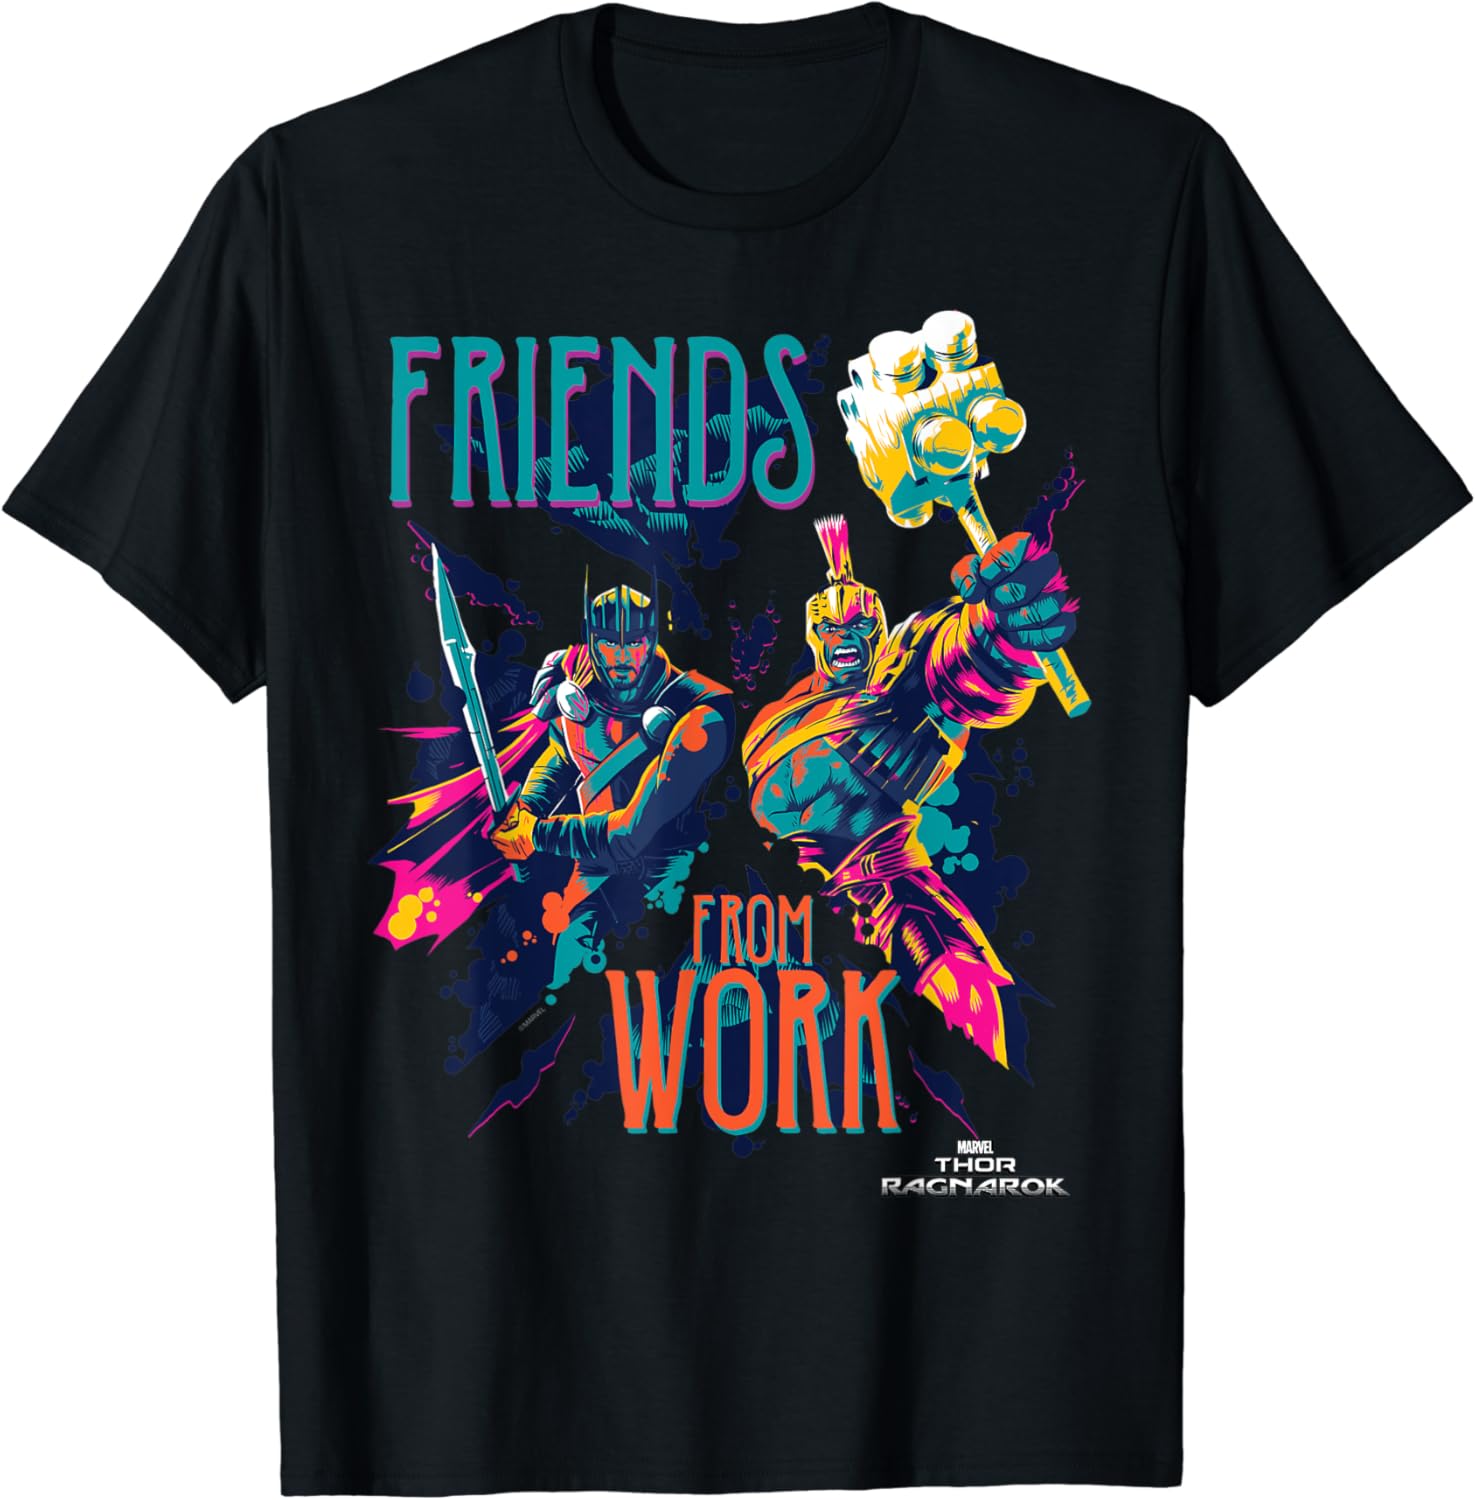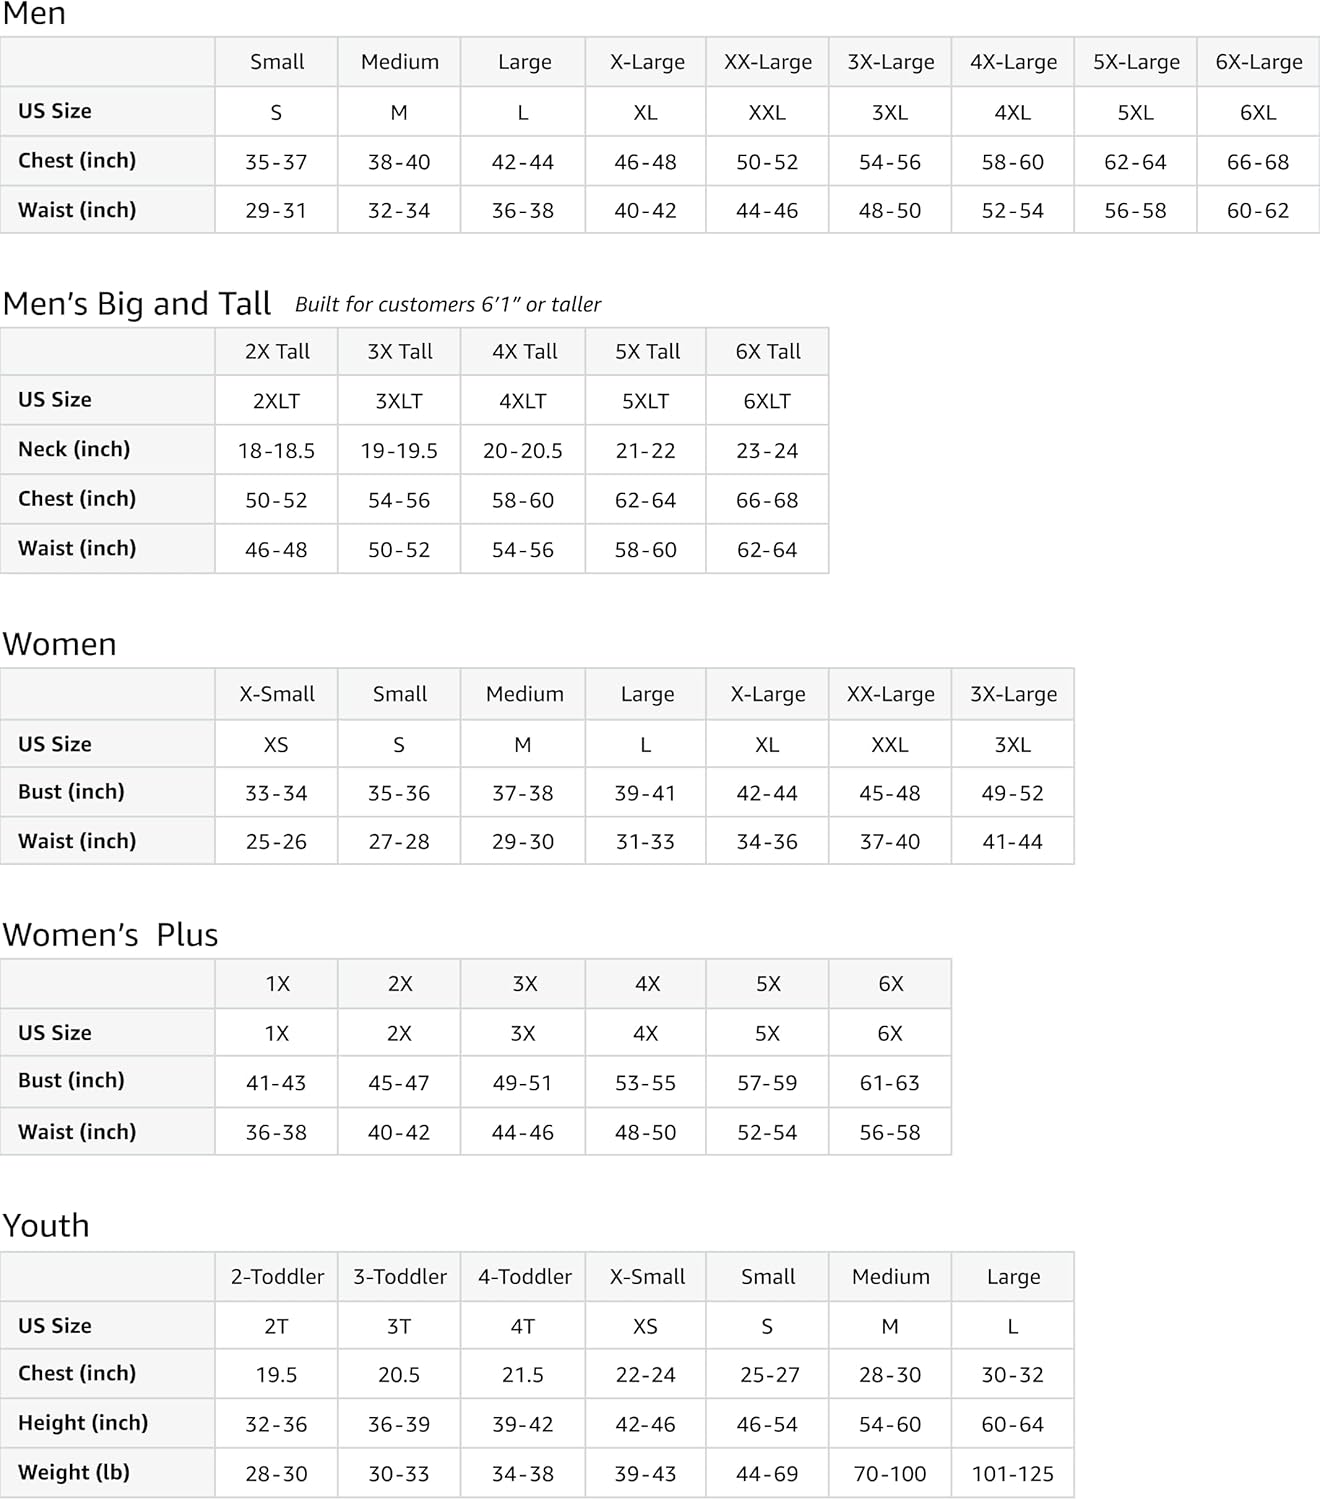
Marvel Thor Ragnarok Working Friends Neon Blast T-Shirt T-Shirt
Category: AMAZON FASHION
The inevitable coming of Ragnarok may be unstoppable, but with the right armor, you will help lighten the load of destruction that follows. Gear up now with any one of these Officially Licensed Marvel "Thor: Ragnarok" Graphic T-Shirts, and join the Mighty Thor and the Incredible Hulk in the fight for Asgard!
Features: Solid colors: 100% Cotton; Heather Grey: 90% Cotton, 10% Polyester; All Other Heathers: 50% Cotton, 50% Polyester | Imported | Pull On closure | Machine Wash | Officially Licensed Marvel T-Shirt | 17MARL00037A-001 | Lightweight, Classic fit, Double-needle sleeve and bottom hem